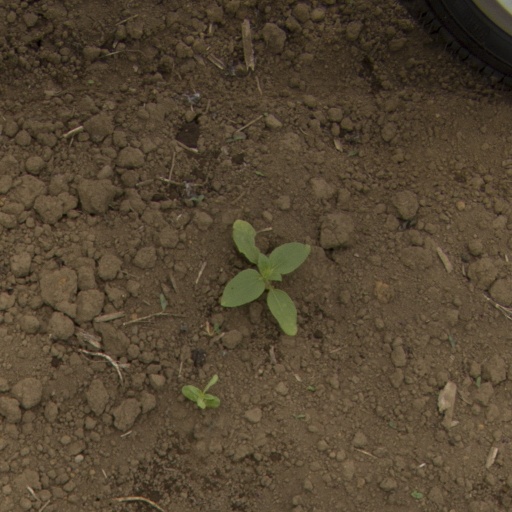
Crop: Jerusalem artichoke